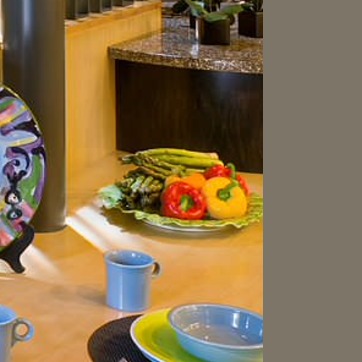
Material: food